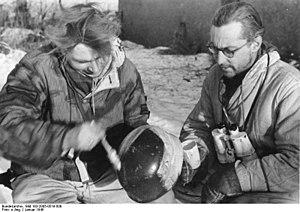
L'opération Stösser était une opération dirigée par le colonel de la Luftwaffe von der Heydte lors de la bataille des Ardennes pendant la Seconde Guerre mondiale.